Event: Nepal Earthquake
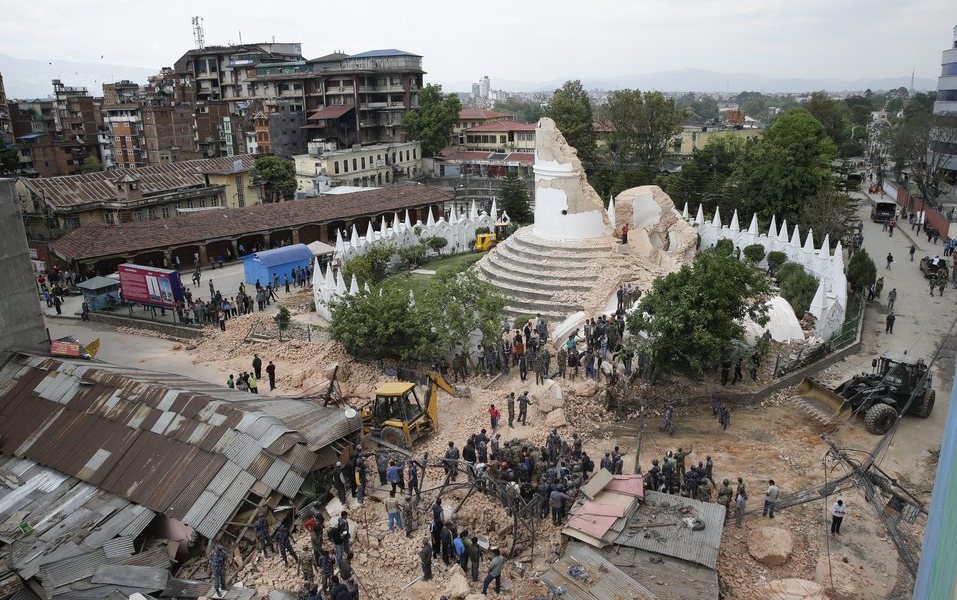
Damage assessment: damage